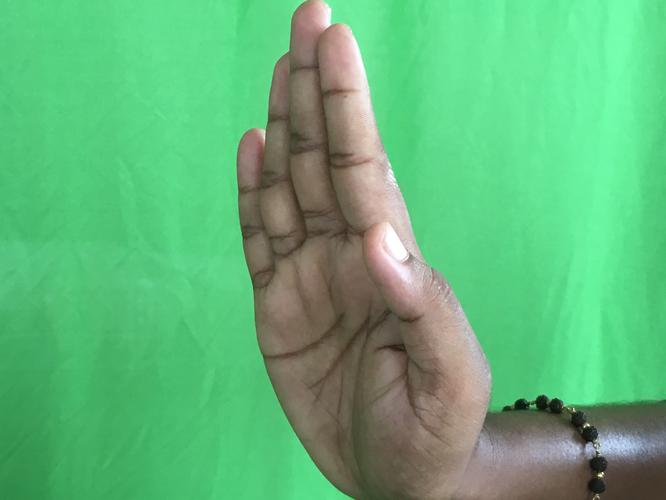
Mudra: Pathaka
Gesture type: single_hand